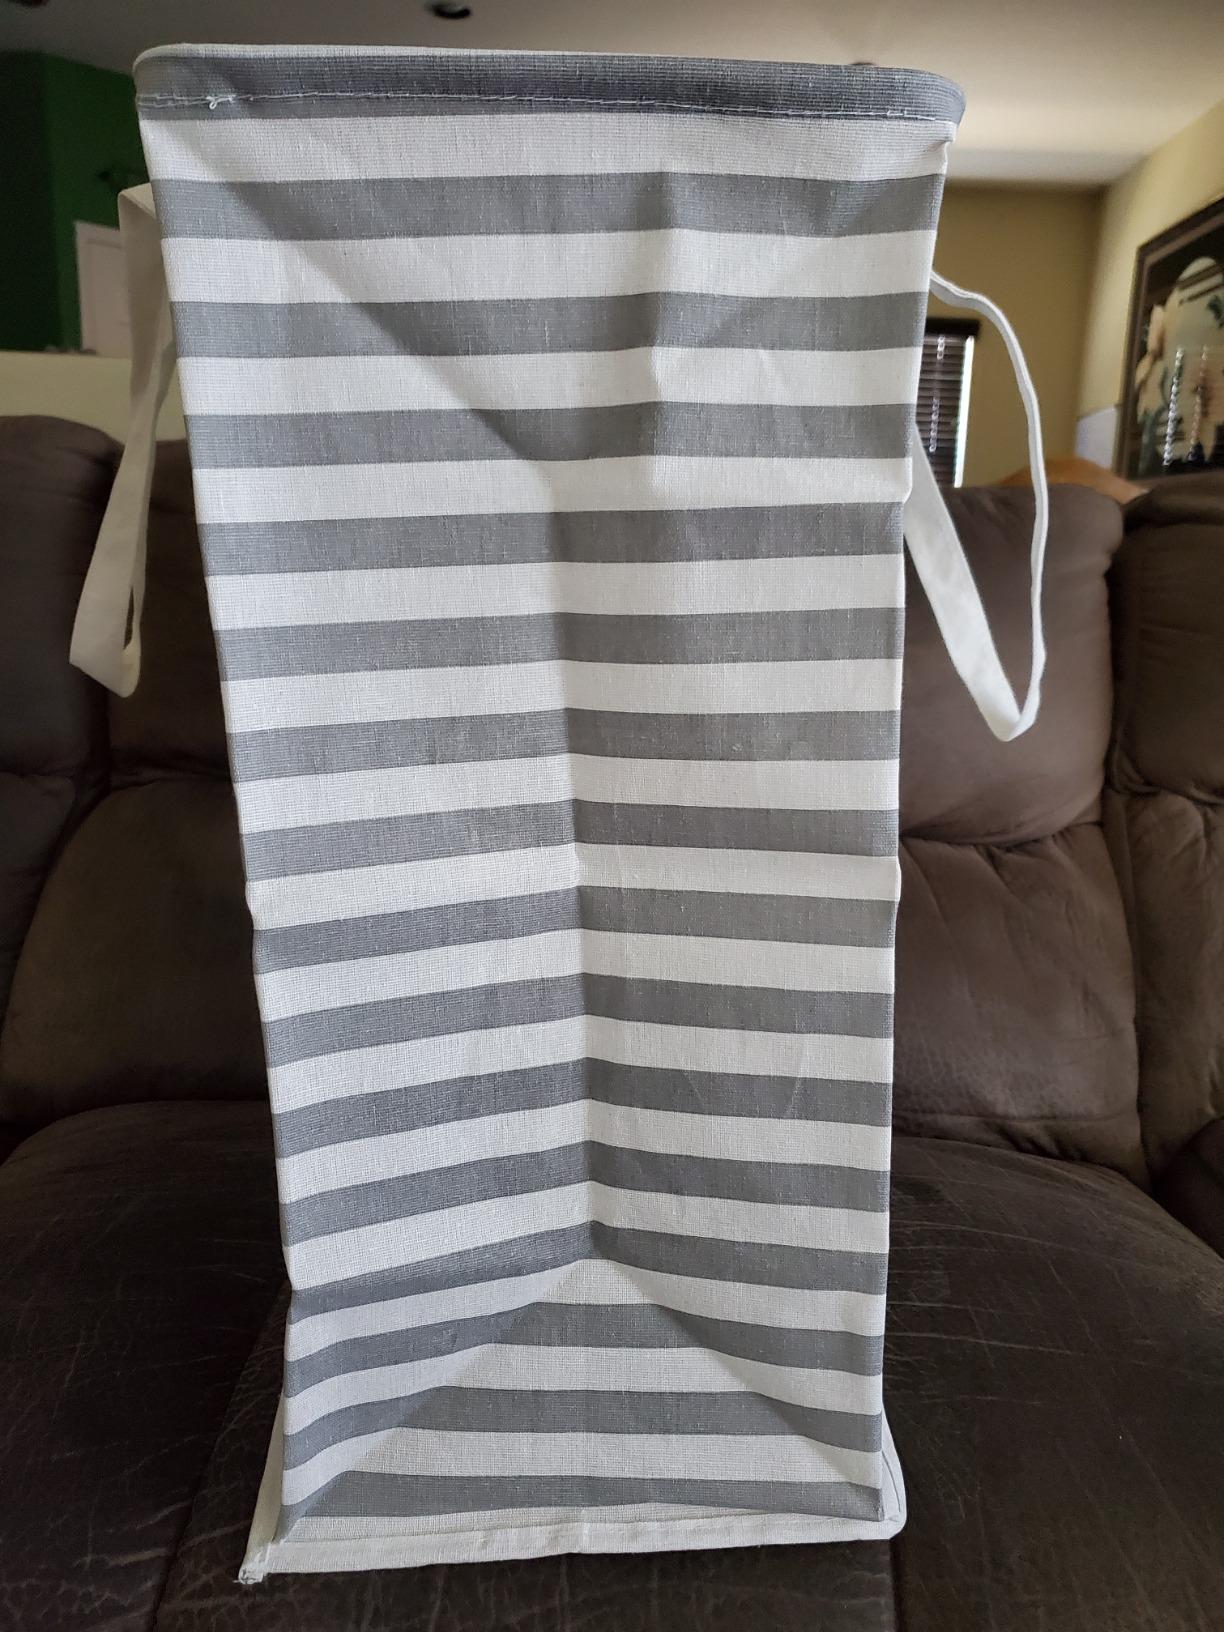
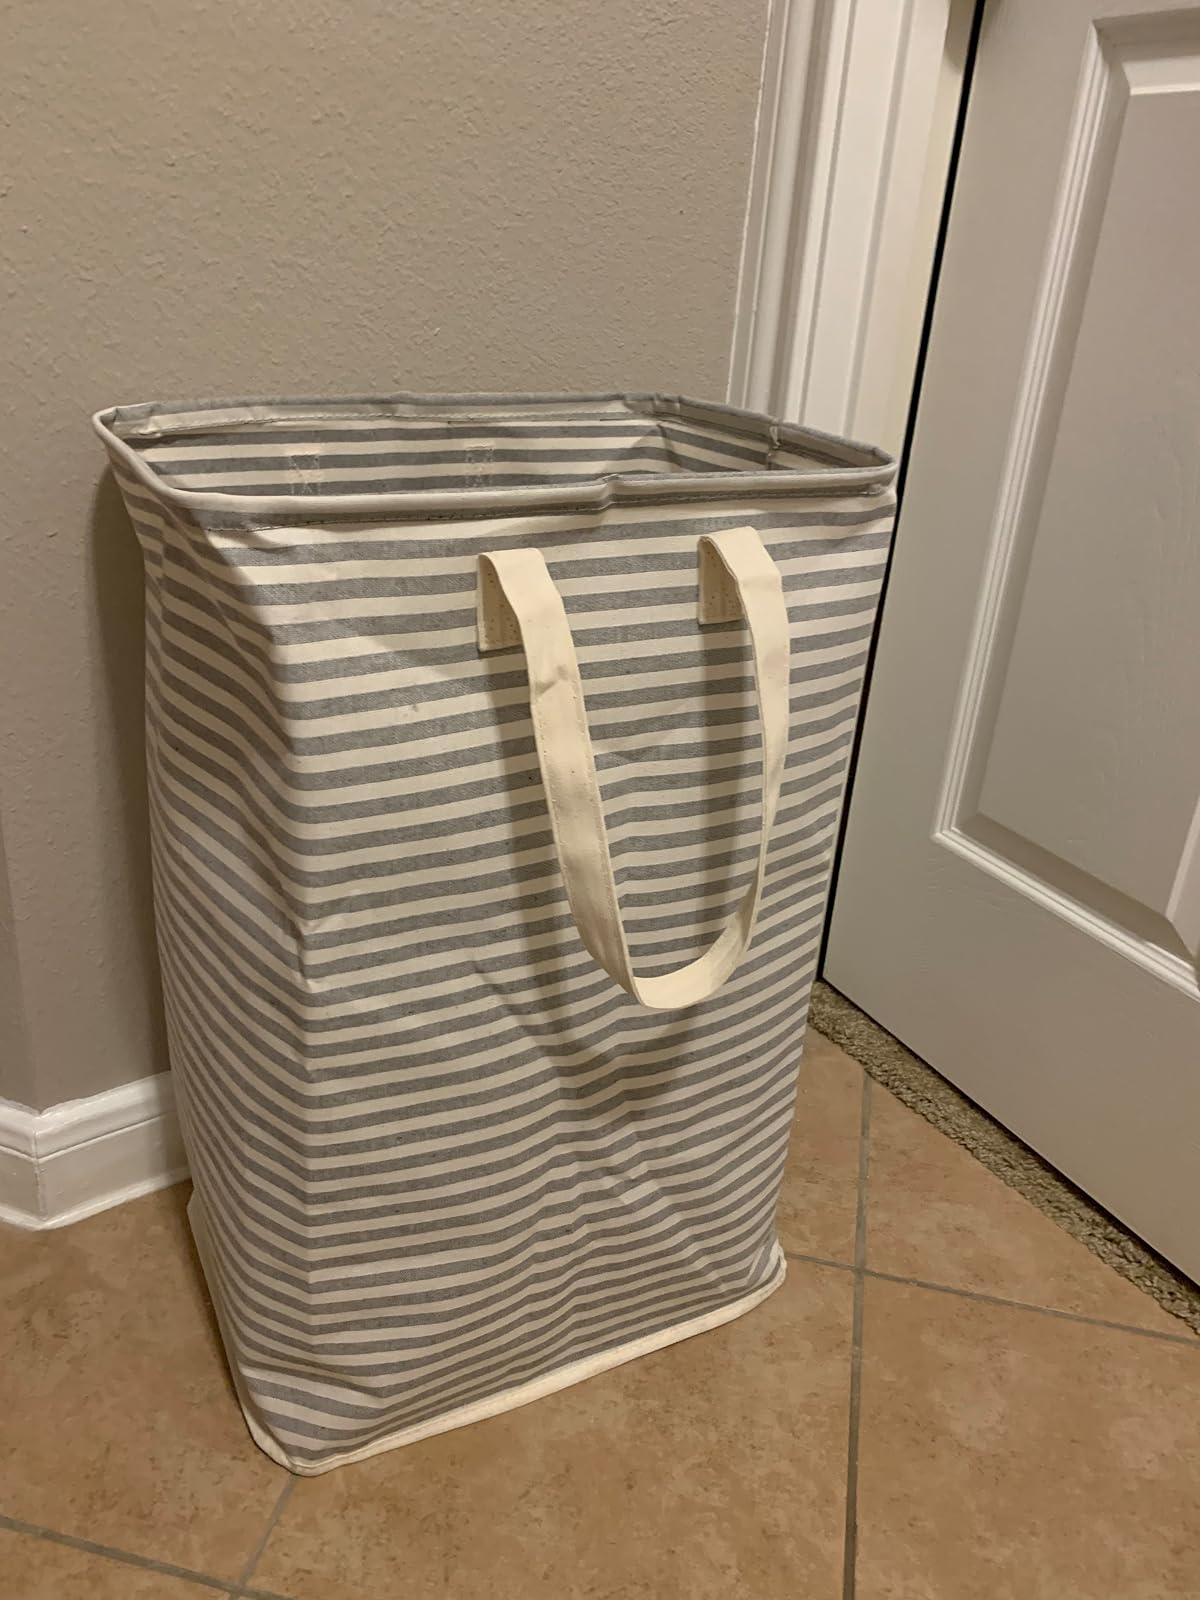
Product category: items_hamper
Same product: no